Holymoorside and Walton

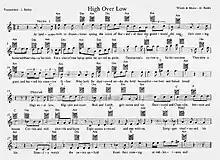
High Over Low

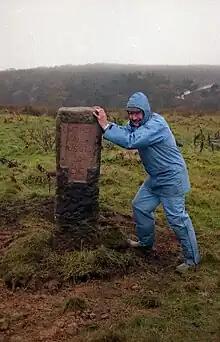
Graham Wheelwright at stones erection

The Holymoorside Boundary Stones are a group of nine stones made from acquired and placed stone gate posts. Each stone is engraved and placed in specific positions. Eight stones mark positions around the boundary of Holymoorside and Walton Parish (North, Northeast, East, Southeast, South, Southwest, West and Northwest) and a final stone is placed as a centre point outside the Holymoorside Village Hall. Each stone is marked with its position e.g. ‘North’ although the centre stone is marked with C.S. They are also marked with the year ‘2000’ and two words from a poem that can be read in order starting with the North stone, then travelling clockwise around the boundary finishing at the Centre Stone (which is also marked with a heart). In addition the stones are marked with a ‘BP’, Boundary Post (a boundary between three parishes), BS, Boundary Stone (a boundary between two parishes) and CS (Centre Stone (or Chief Spriggan).